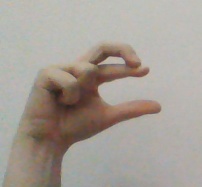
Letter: thal